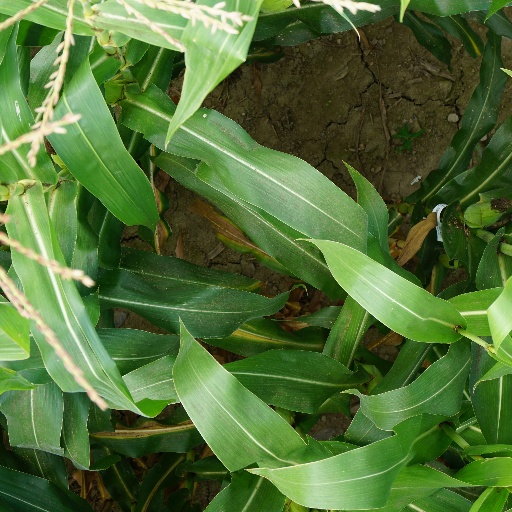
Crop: maize; corn